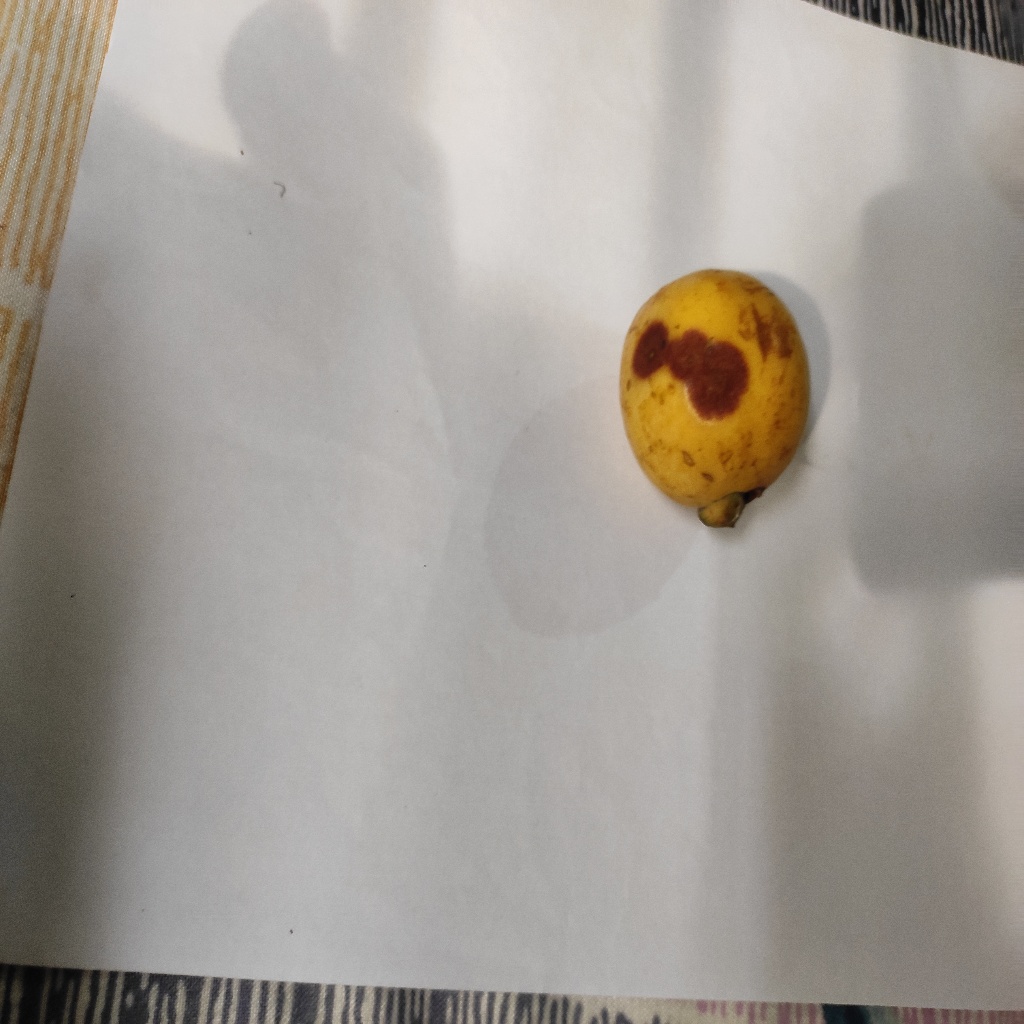
Crop: guava
Quality class: Defect